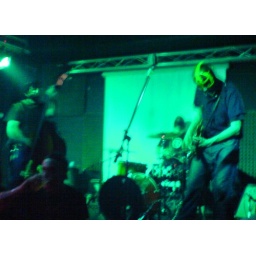
bone machine in green